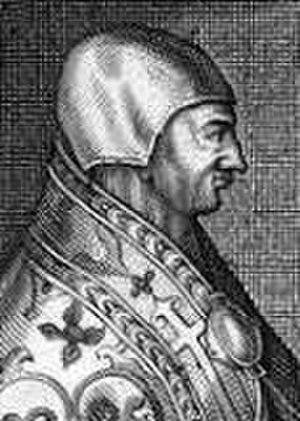
Serge II ou Sergius II, né à Rome, fut le 102ᵉ pape, de 844 à 847.